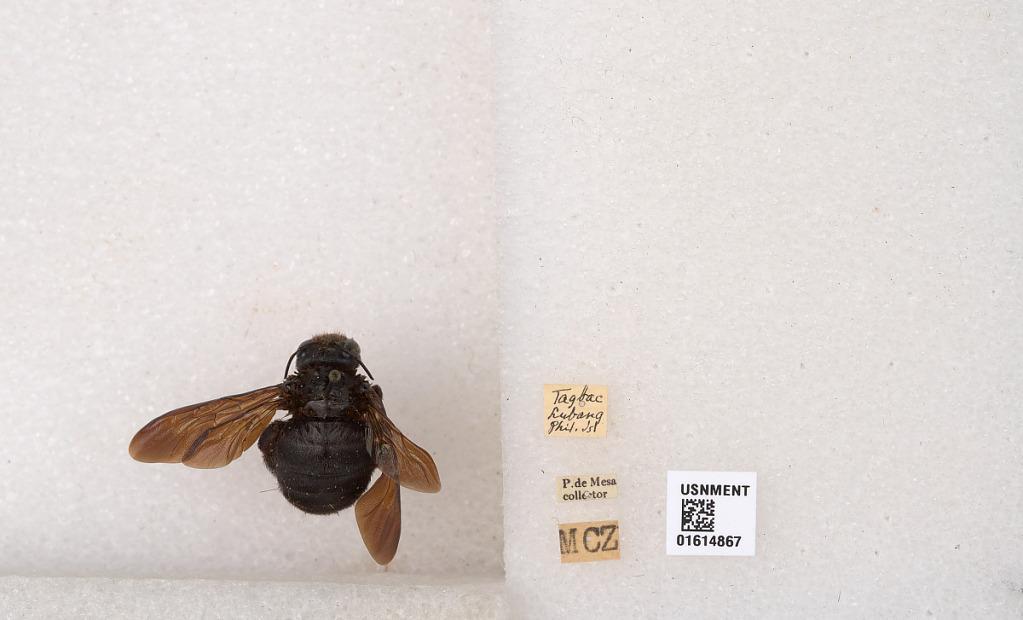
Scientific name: Xylocopa
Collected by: P. De Mesa
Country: Philippines
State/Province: Mimaropa
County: Occidental Mindoro
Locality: Tagbac, Lubang